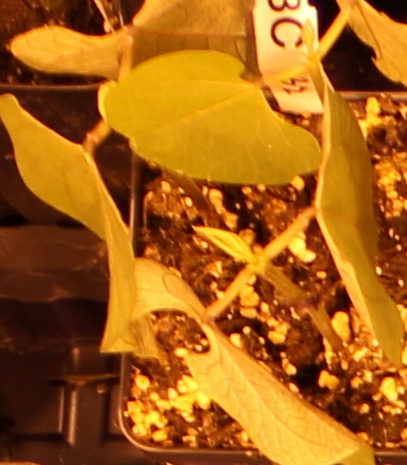
Label: Blackbean